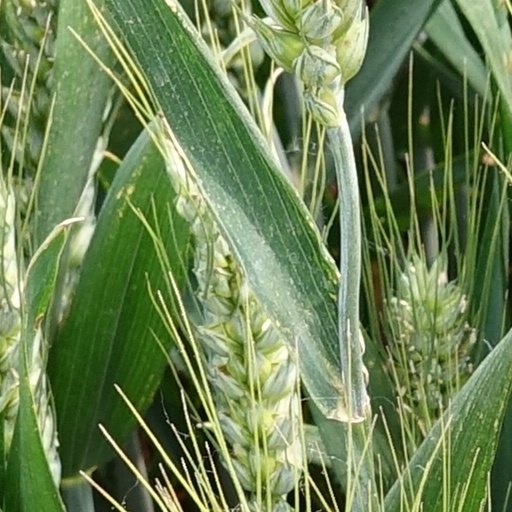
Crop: wheat